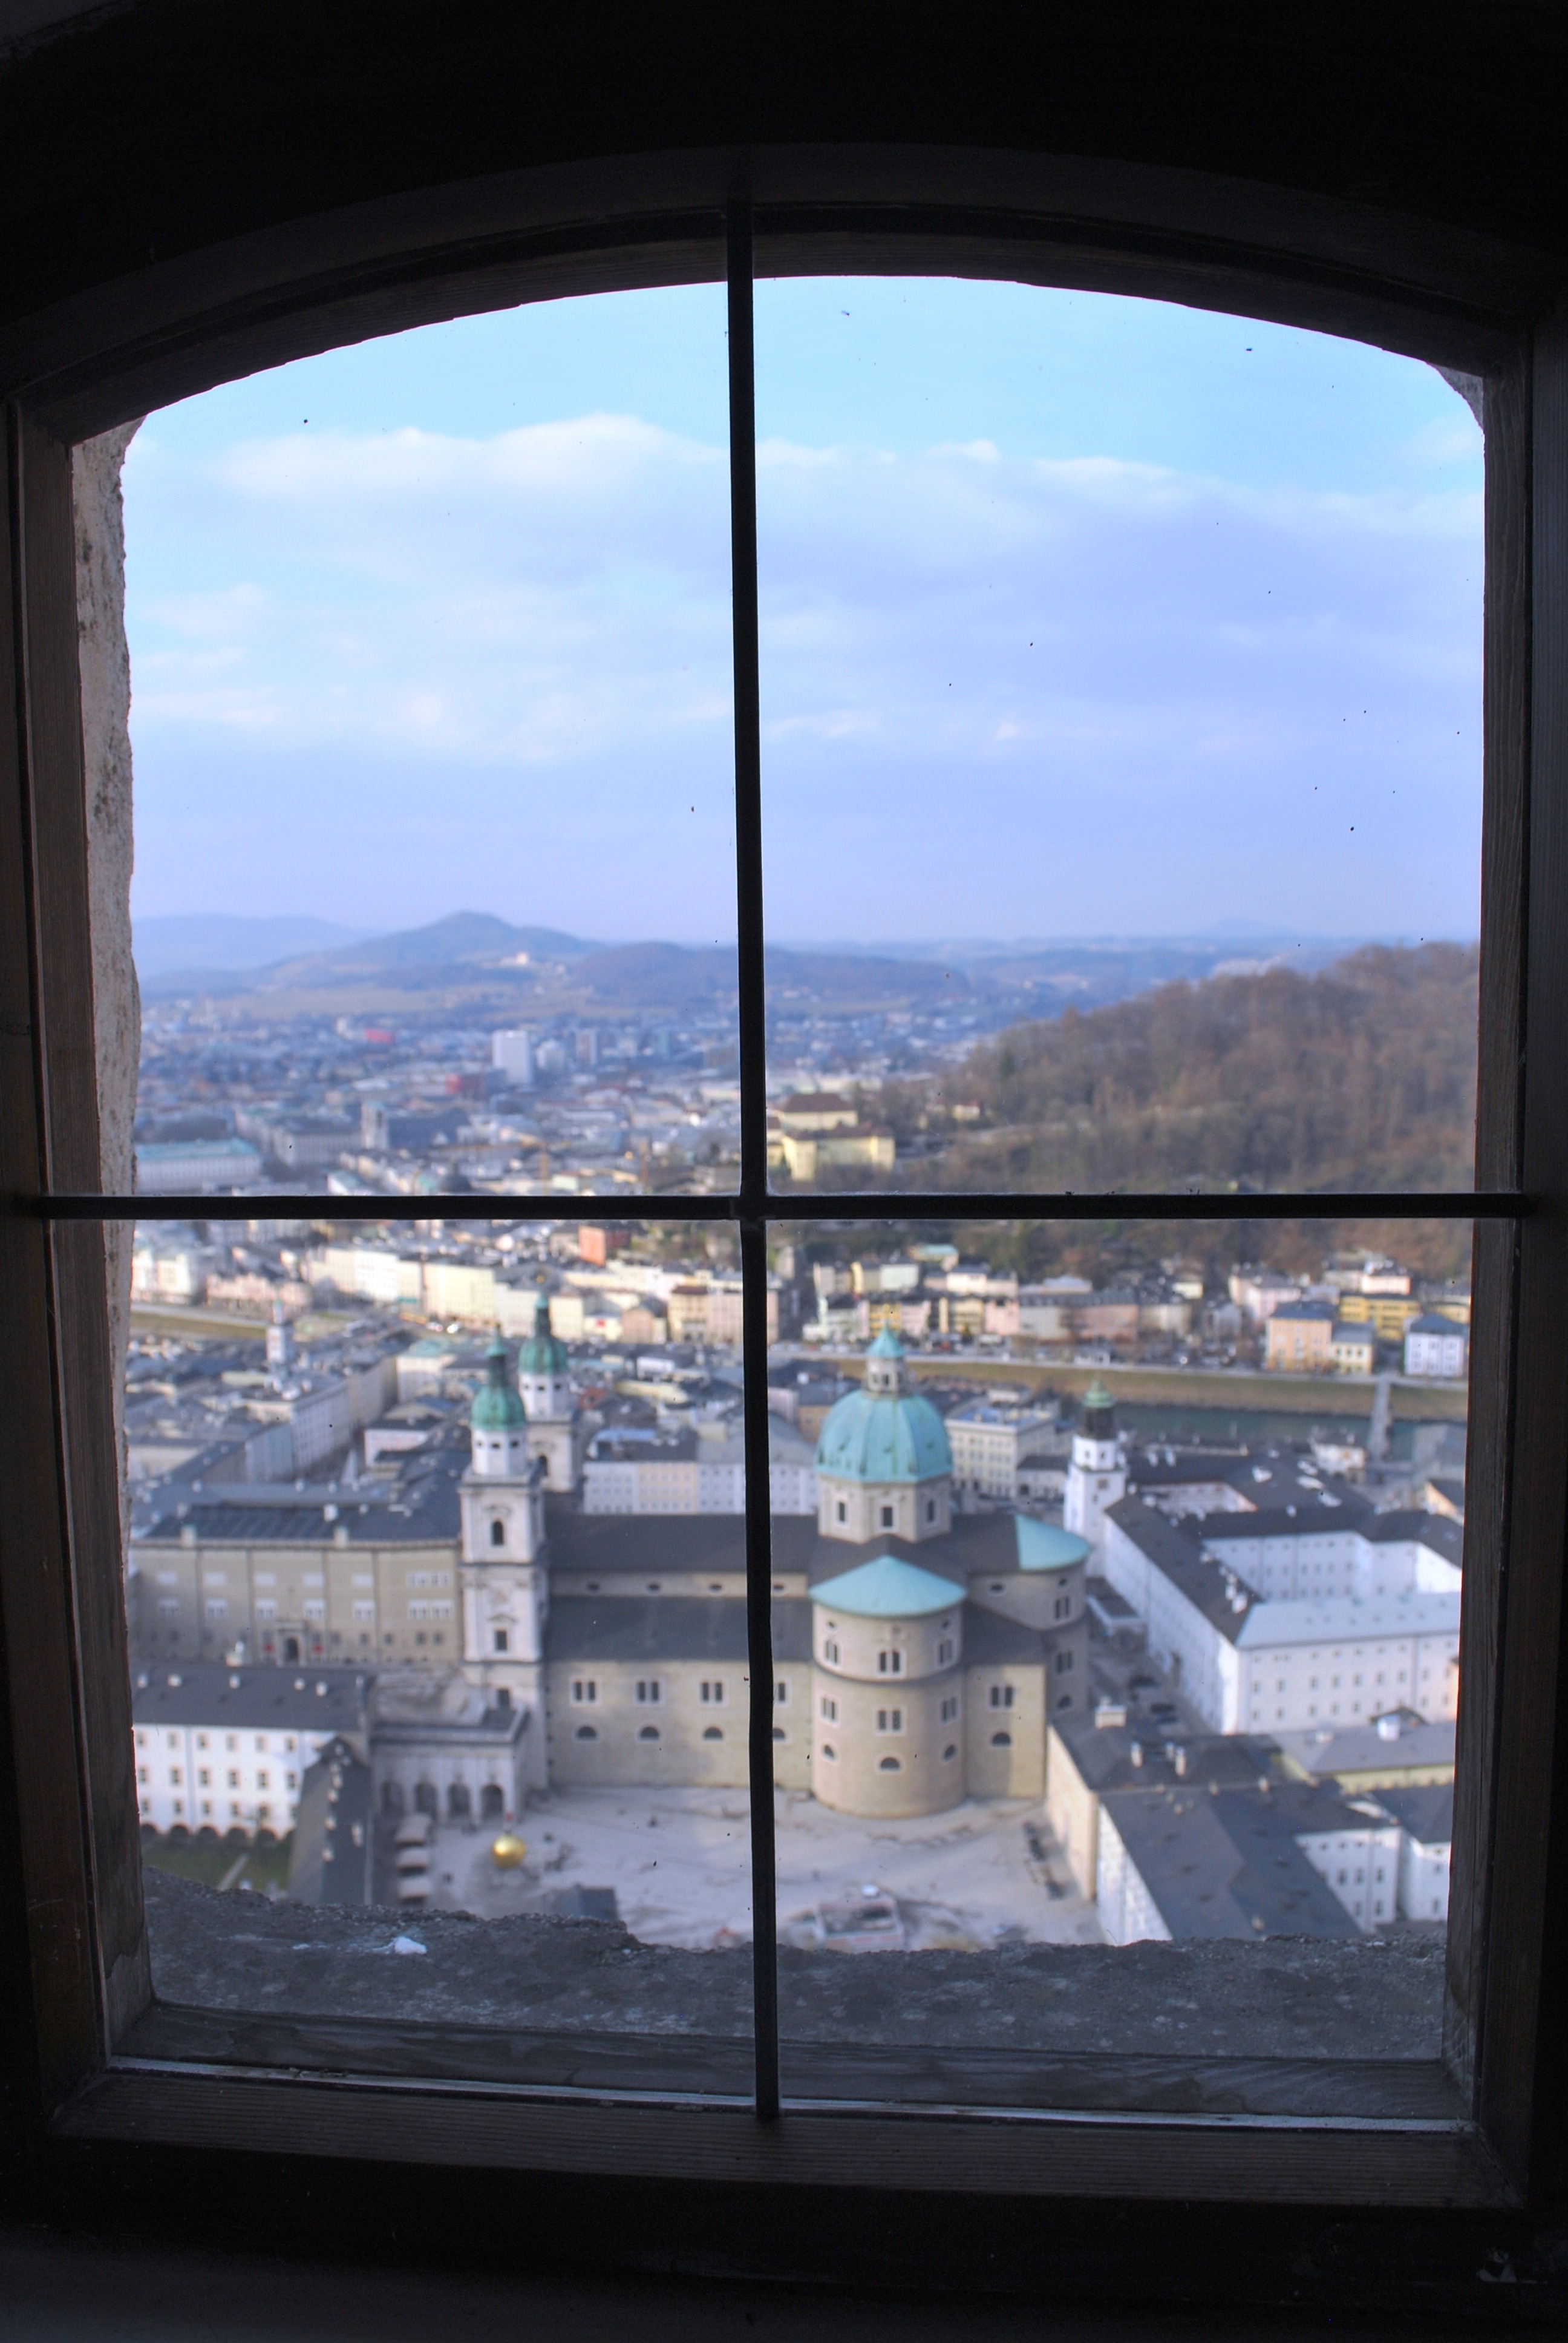
architecture, skyline, window, glass, building, city, urban, cityscape, downtown, reflection, scenic, scenery, landmark, blue, metropolitan, interior design, austria, buildings, salzburg, metropolis, window covering